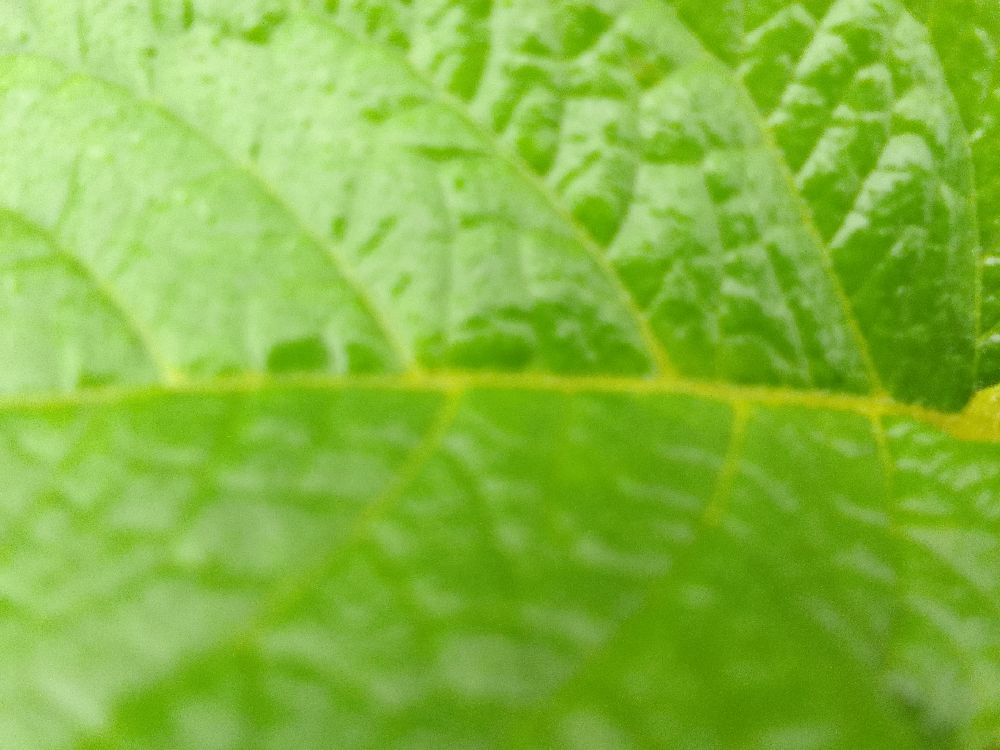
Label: Healthy